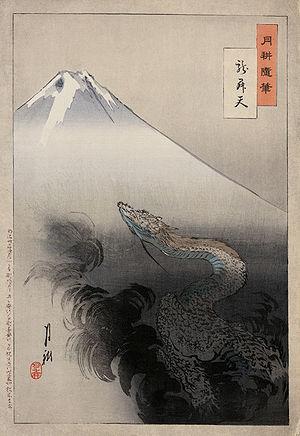
Le Voyage de Chihiro est un film d'animation japonais écrit et réalisé par Hayao Miyazaki et produit par le studio Ghibli, sorti en 2001.
Cet article présente les personnages du Voyage de Chihiro. La liste est présentée par ordre alphabétique.
Ogata Gekkō, né le 10 octobre 1859 - décédé le 1ᵉʳ octobre 1920, est un artiste et peintre japonais d'estampes sur bois du style ukiyo-e.